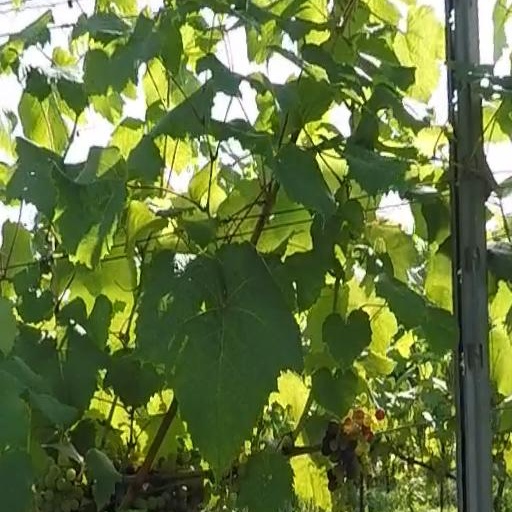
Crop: grape